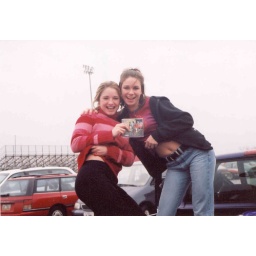
Two girls in a back of a truck for Slaves On Dope